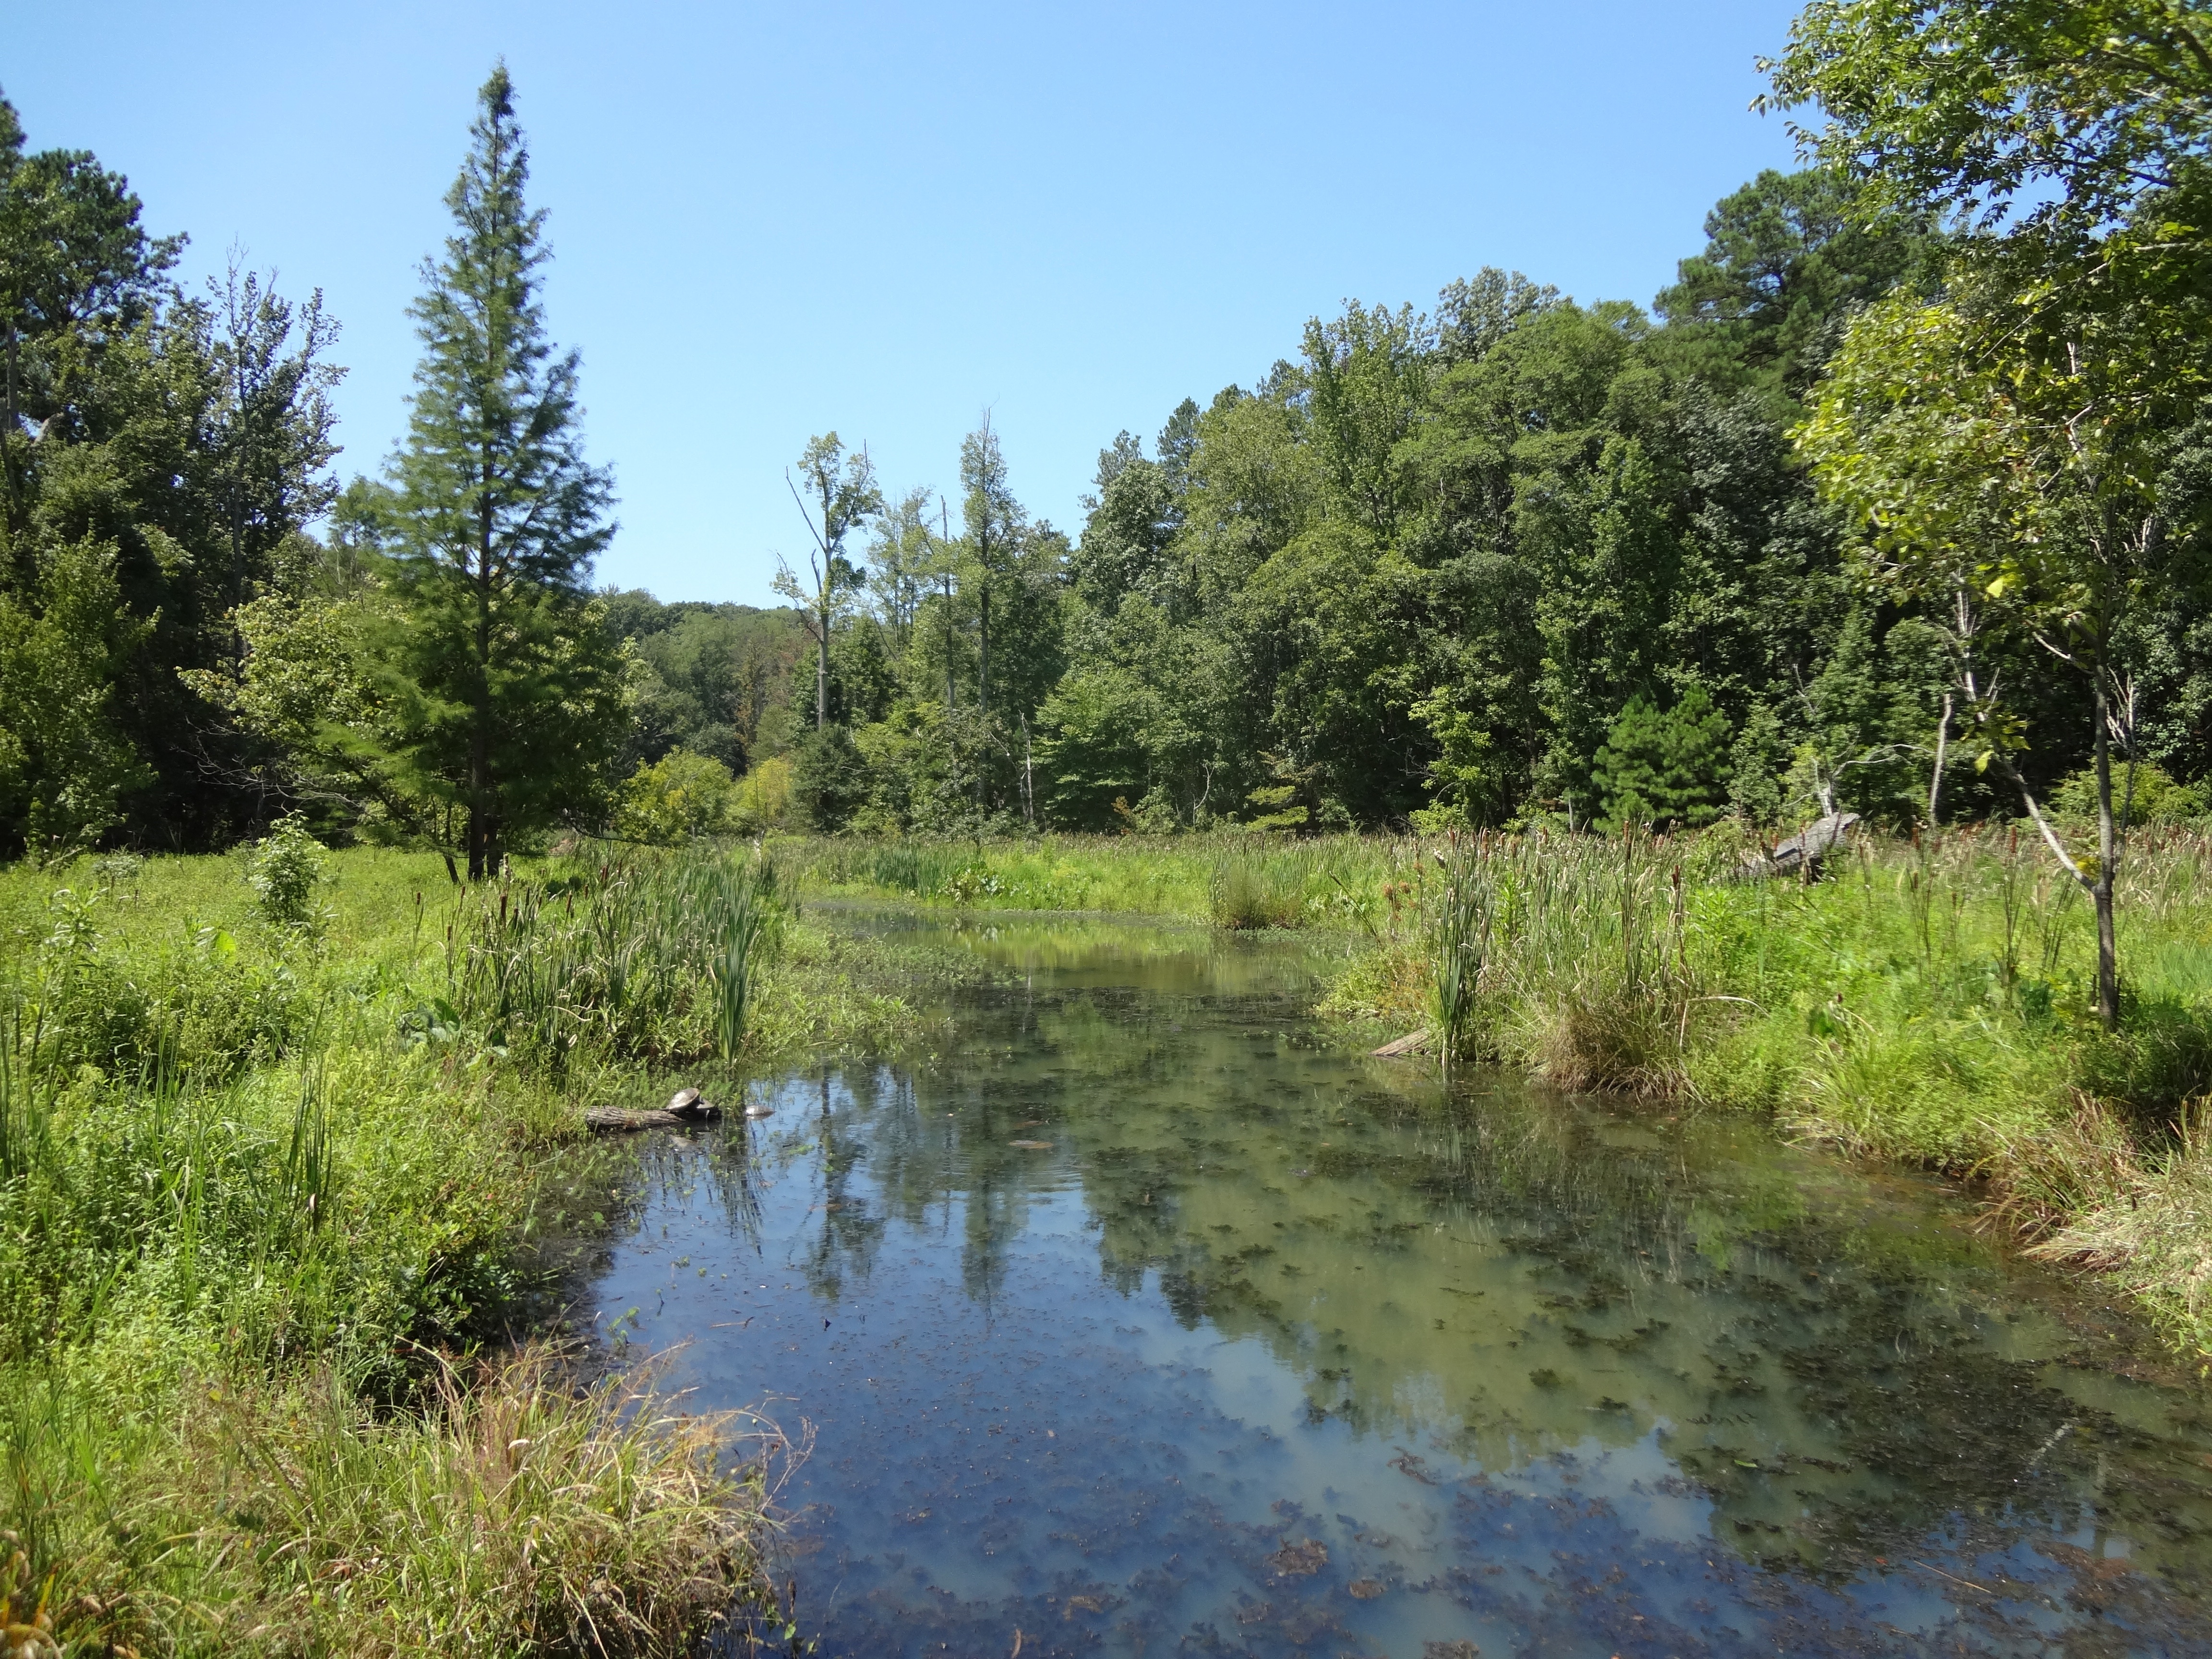
marsh, swamp, wilderness, trail, lake, river, pond, stream, waterway, body of water, wetland, bog, floodplain, woodland, habitat, ecosystem, watercourse, nature reserve, biome, fish pond, natural environment, riparian forest